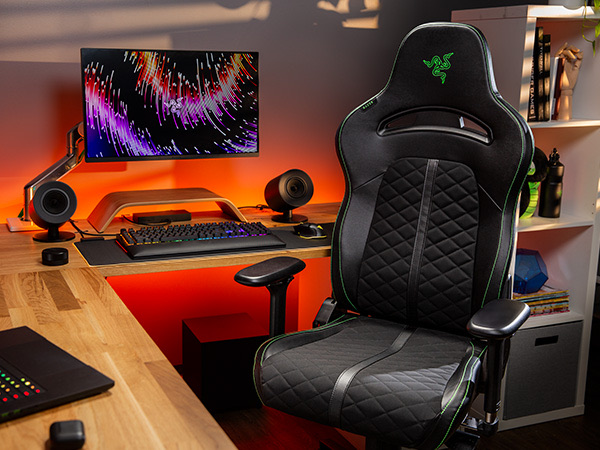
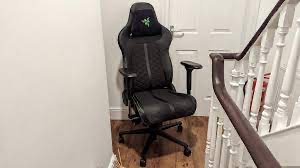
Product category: items_chair
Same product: yes